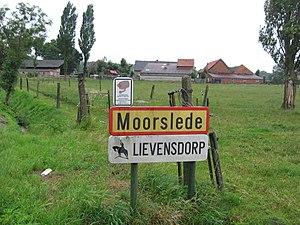
Constant Lievens, né le 11 avril 1856 à Moorslede et décédé le 7 novembre 1893 à Louvain, est un prêtre jésuite belge, missionnaire auprès des peuples aborigènes d'Inde centrale. Il est considéré aujourd’hui comme l’apôtre du Chota Nâgpur.